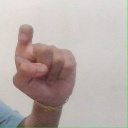
अक्षर: इ